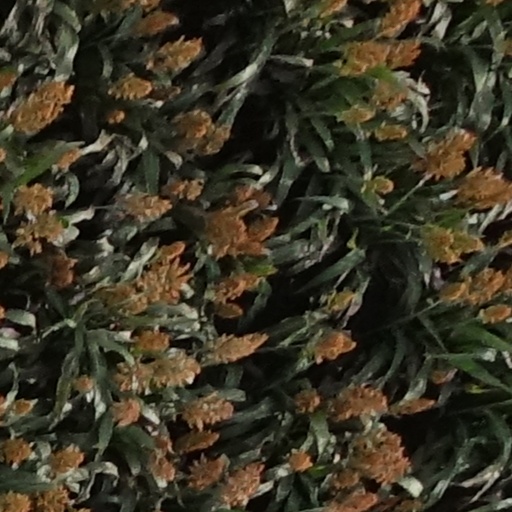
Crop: sorghum